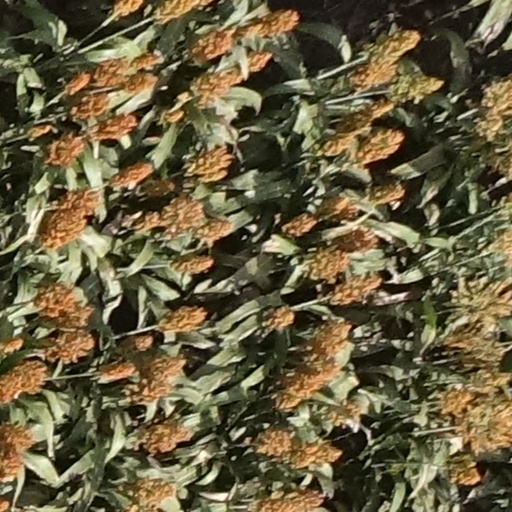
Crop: sorghum